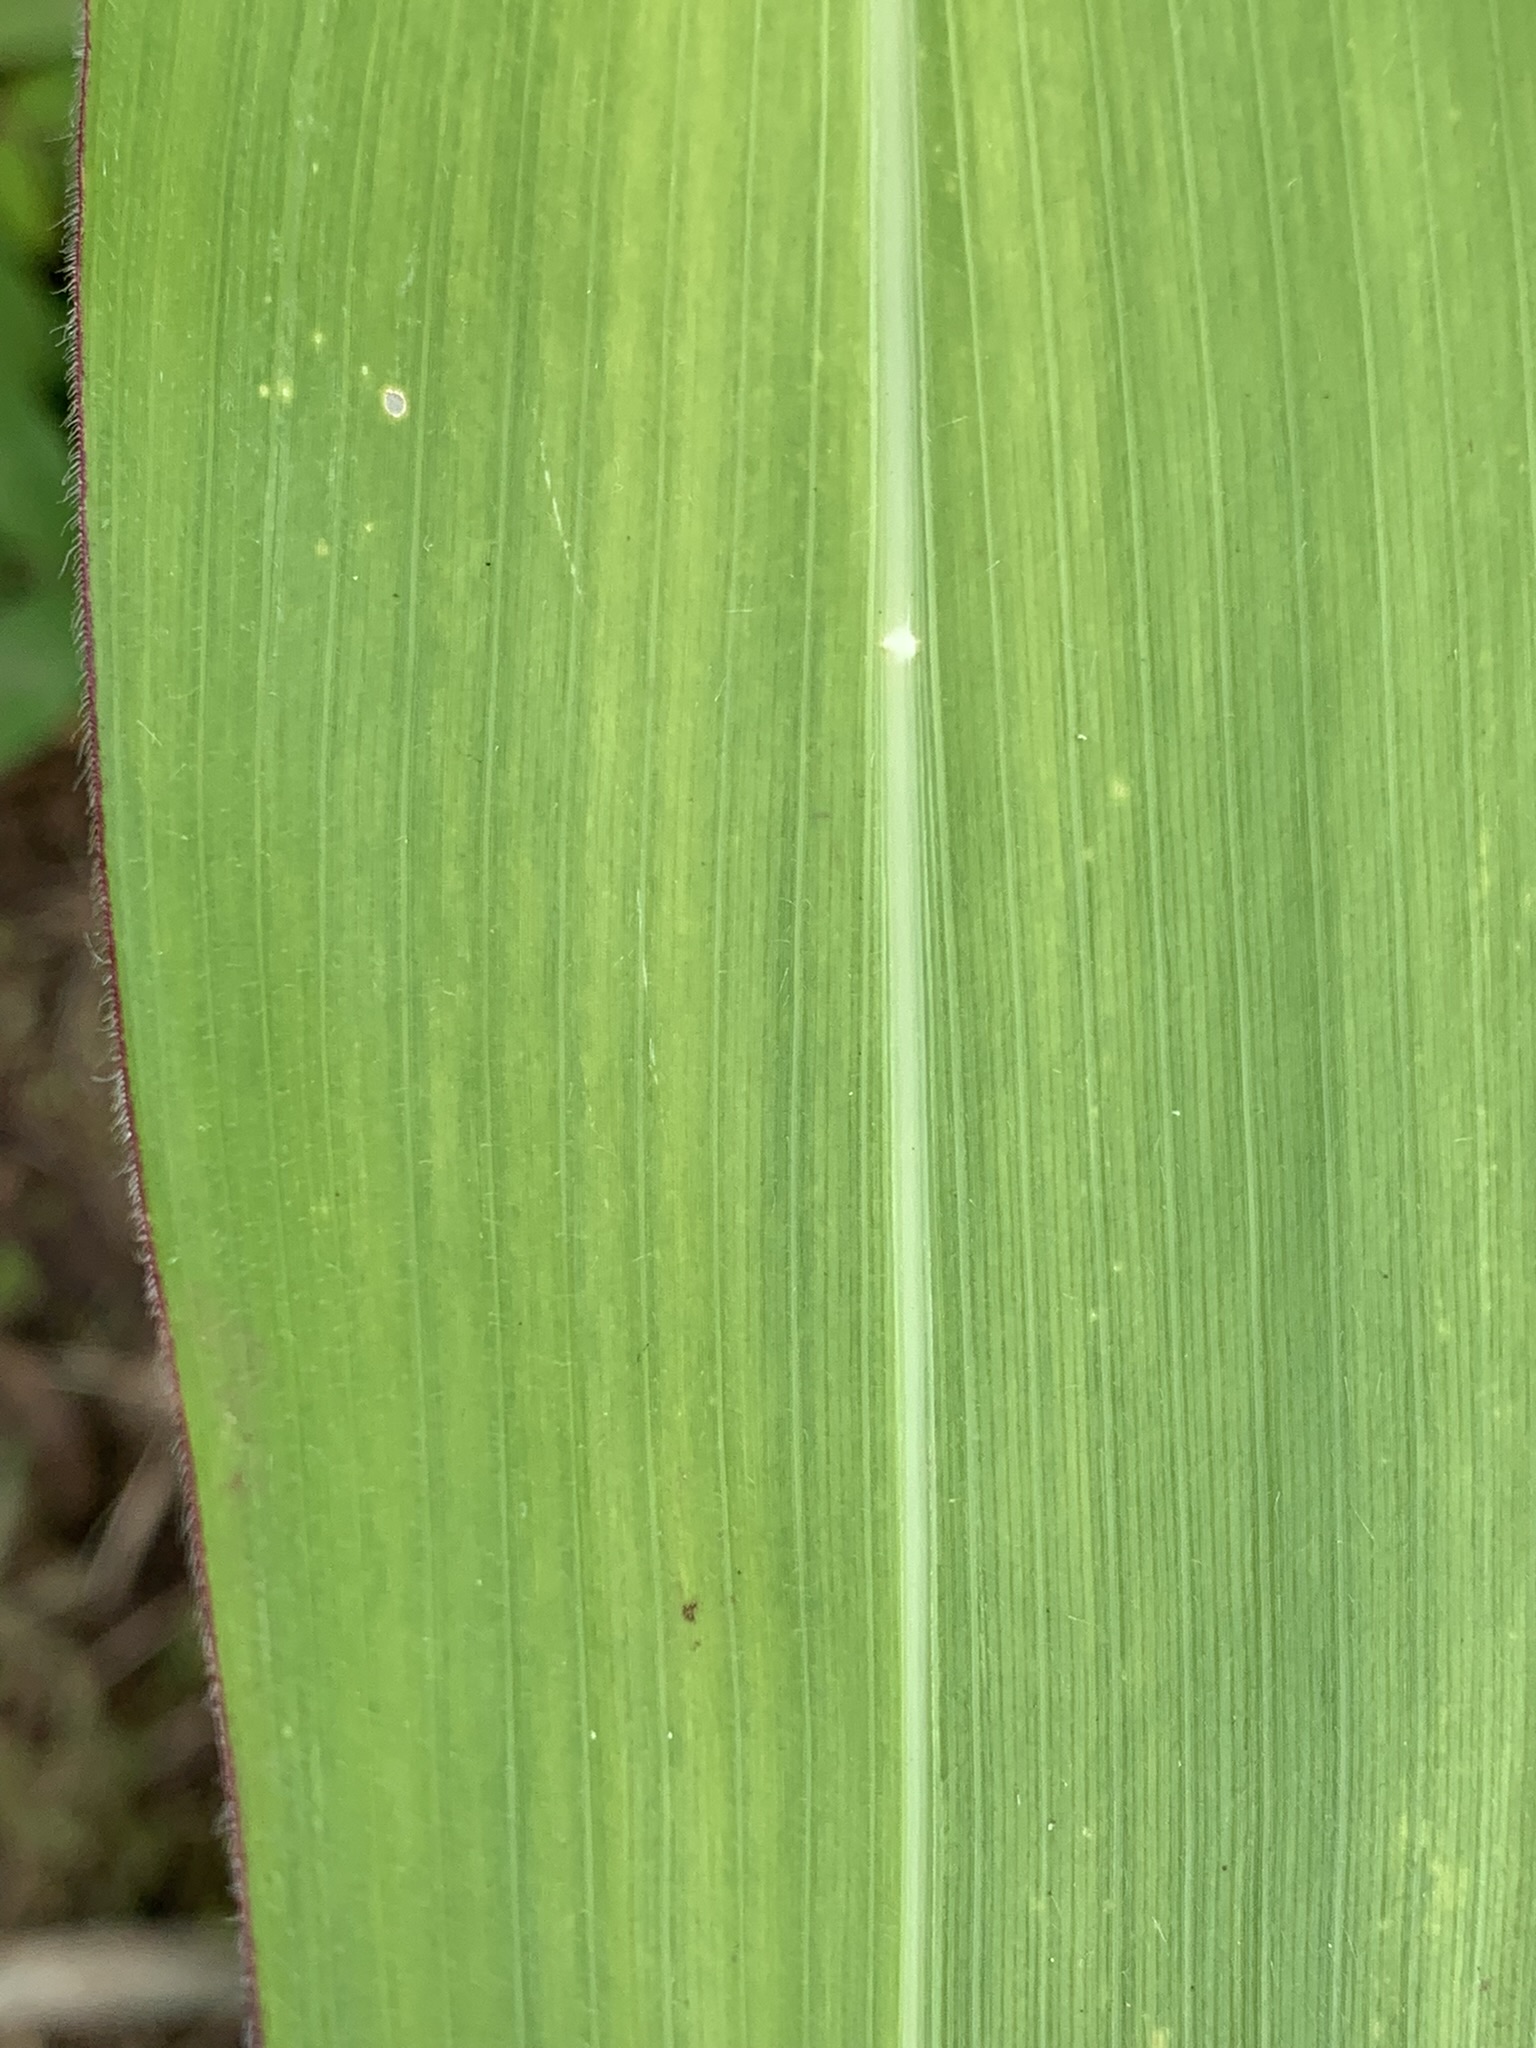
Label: Healthy